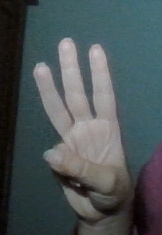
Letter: thaa